MBB Architects

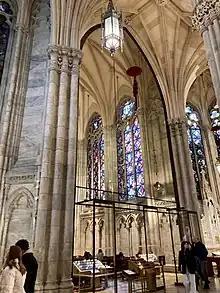
Interior glass wall within a stone arch at St. Patrick's Cathedral, New York City

In 2015, MBB completed a 10-year, $177 million restoration and renovation of St. Patrick's Cathedral in midtown Manhattan, including the addition of a geothermal heating and cooling system. "New York Magazine"'s architecture critic, Justin Davidson, wrote that “The result is so conspicuously glorious that it makes Rockefeller Center look suddenly shabby by comparison.” According to Davidson, “The most impressive tasks aren’t even visible: replacing the entire cooling and heating system and hooking them up to geothermal wells that have been sunk up to 2,200 feet below Manhattan’s asphalt crust.”